Herbert J. Ellis

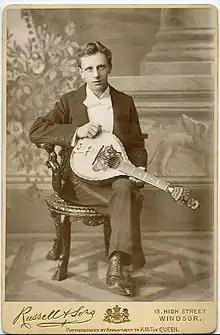
Herbert J. Ellis as a young man, holding a Portuguese guitar.

Herbert J. Ellis (4 July 1865 – 13 October 1903) was a banjo player, a mandolinist, guitar player and a composer. Music historian Philip J. Bone called him "without question the most fertile English composer and arranger for mandolin and guitar." He was the author of a banjo method, a guitar method, and a "Tutor for Mandolin" (1892), which he wrote while still in school.